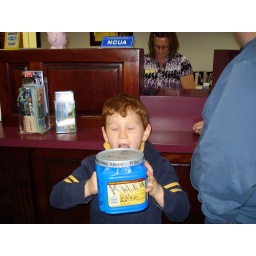
well he did it saved $128.25 working on thngs around the house for his new bike